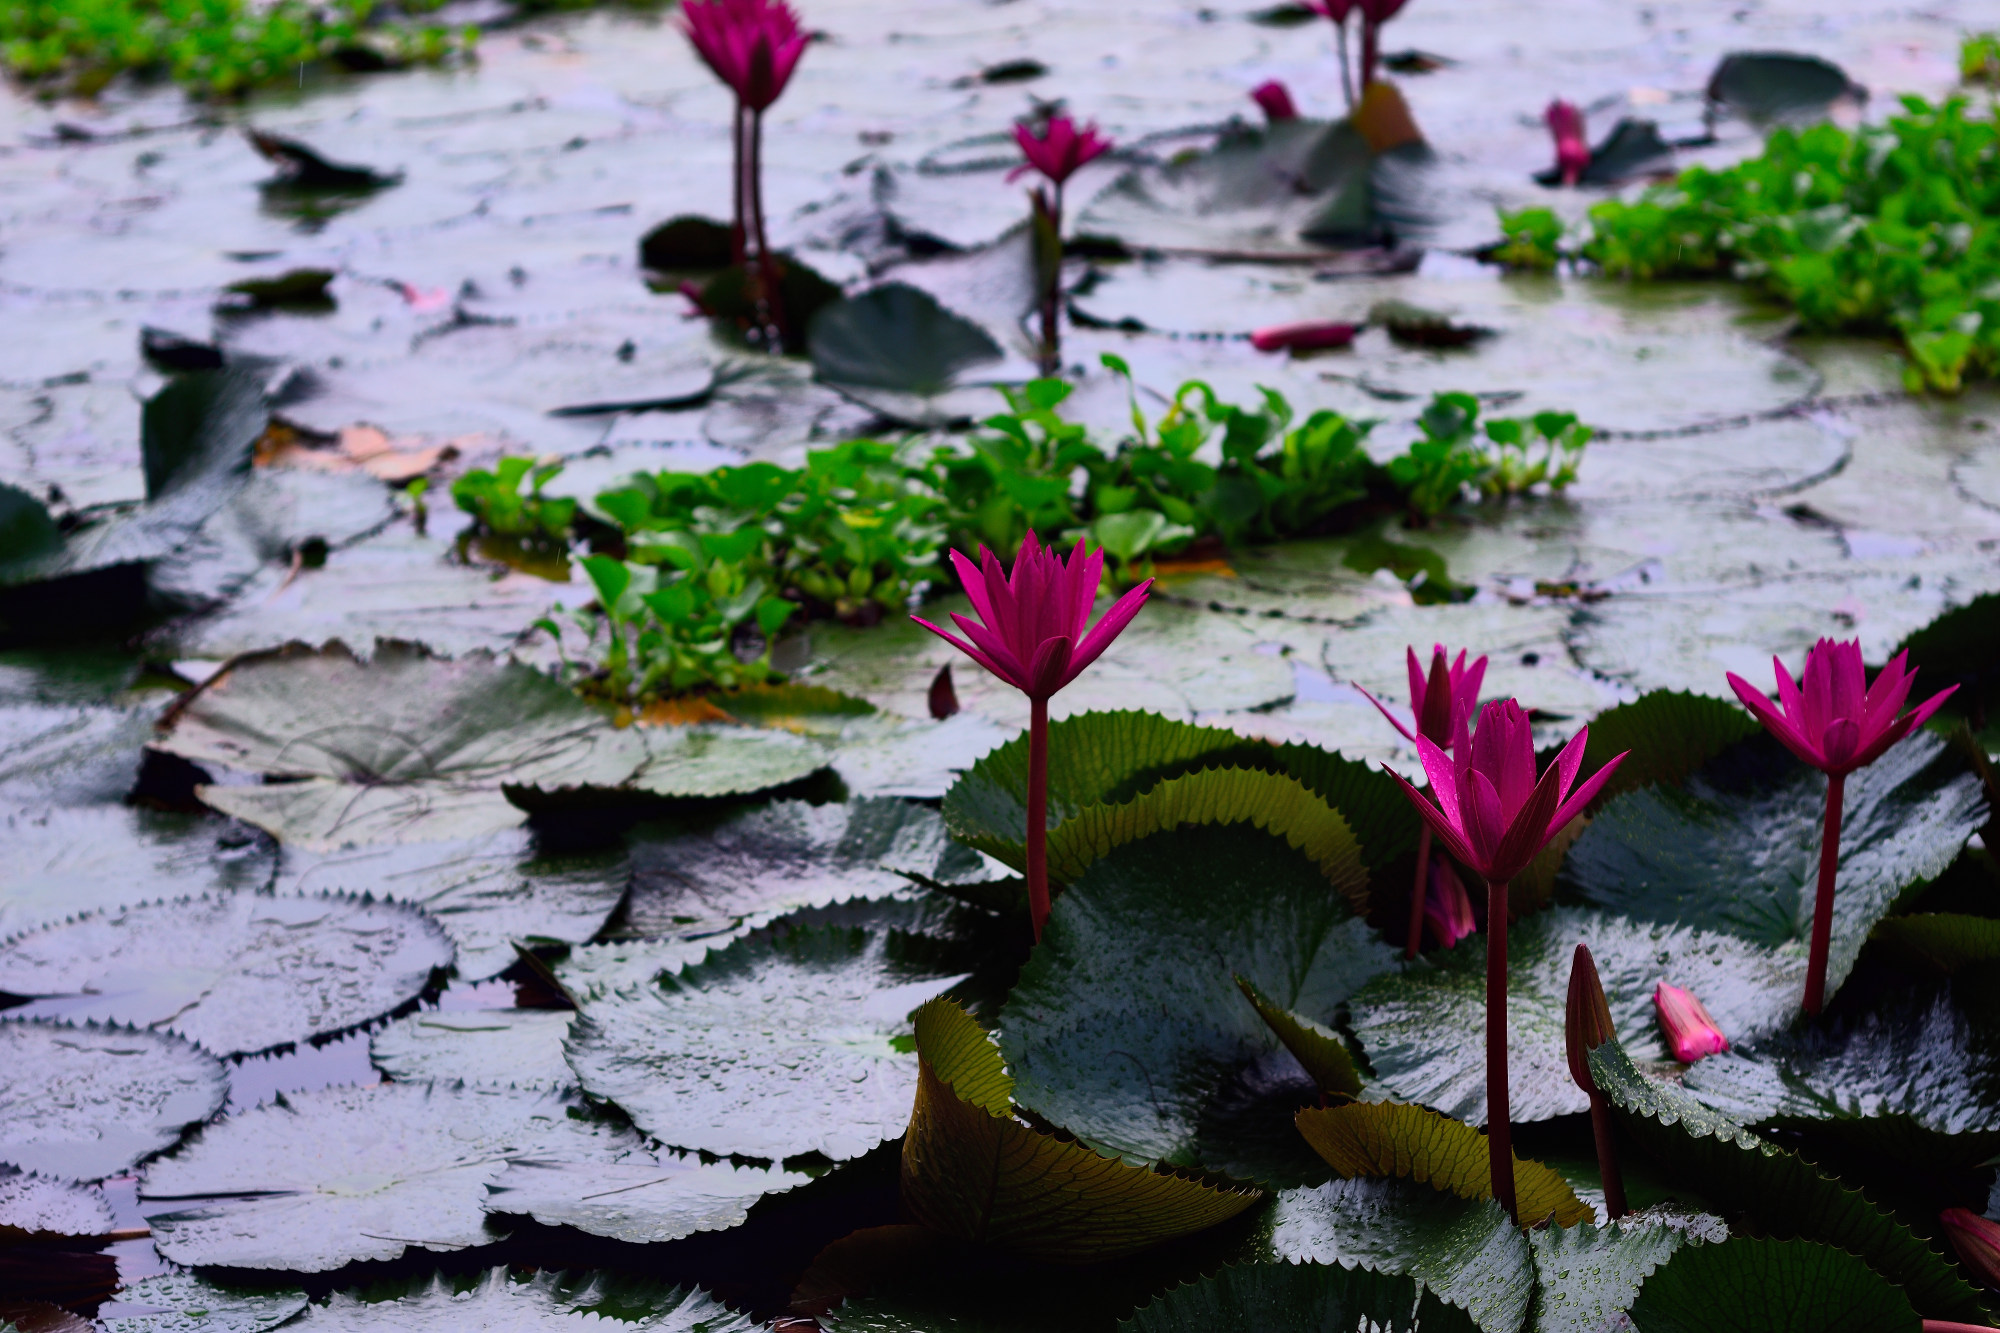
Pink Water Lily & Water Hyacinth — Khurushkul Pond, Bangladesh
Pink water lily (Nymphaea) flowers blooming amid dense water hyacinth (Eichhornia crassipes) coverage in a freshwater pond near Khurushkul, Cox's Bazar, Bangladesh. Photographed during the June 2026 monsoon season, with post-rain water droplets visible on the lily pads. Part of a 100-image GPS-tagged survey of the same pond.
Location: Khurushkul, Chattogram, Bangladesh
Captured: 2026-06-19T10:09:06+06:00